Highfield, North Ayrshire

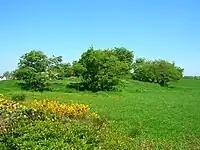
Site of the old Kersland Colliery.

Highfield is a hamlet of around twenty-five households at a crossroads on the old Beith to Dalry A737 turnpike, about half a mile from Dalry. A pub was once located here known as the Highfield Inn with a shop attached. A part of the settlement on the B777 road to Kilwinning is known as the 'Creepies' or 'Little Acre.' Creepie is a Scots work for the hedge sparrow. The village had some miner's cottages at the 'Creepies', long since demolished.